Armed America

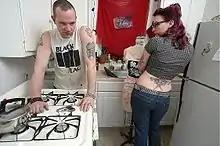
Chris with his Raven Arms .25, Cecilia with her six-gun tattoos.

Armed America: Portraits of Gun Owners in Their Homes, published in 2006 by Krause Publications, is a book by American photographer Kyle Cassidy. The book examines who is a gun owner, and their reasons for owning a gun.